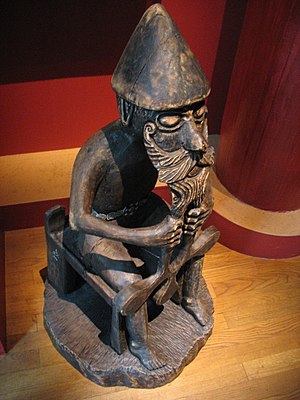
Thor / Personlighed og rolle
Thor, reproduktion af islandsk træfigur, ca. år 1000.
Thor eller Tor er i nordisk mytologi Sifs ægtemand, og var tordenguden i den germanske og nordiske mytologi. Med hensyn til etymologi og funktion, er Thor stort set identisk med den oldindiske gud Indra; og i funktion, men ikke etymologisk, både med den græske gud Zeus og den romerske Jupiter. Navnet Þórr er også beslægtet med ordene torden og dunder – ligesom det engelske thunder og tysk Donner. På de fleste germanske sprog har Thor givet navn til torsdag, Islændingene har dog erstattet þórsdagur med fimmtudagur.